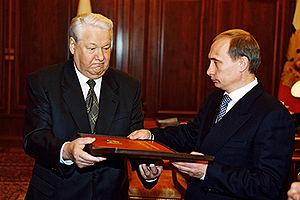
Vladimir Vladimirovitch Poutine, né le 7 octobre 1952 à Léningrad, est un homme d'État russe. Depuis 1999, il est la figure centrale de l’exécutif, alternativement comme président du gouvernement et président de la fédération de Russie.